Tagilde e Vizela (São Paio)

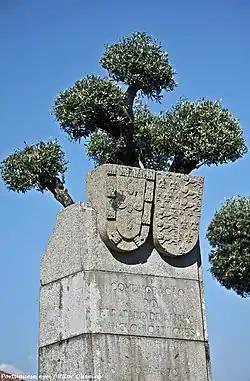
Monument to the Treaty of Tagilde

Arriconha in Tagilde was the birthplace in 1187 of Saint Gundisalvus of Amarante, a Portuguese Catholic priest who went on pilgrimages to Rome and Jerusalem and became known for carrying out miracles.